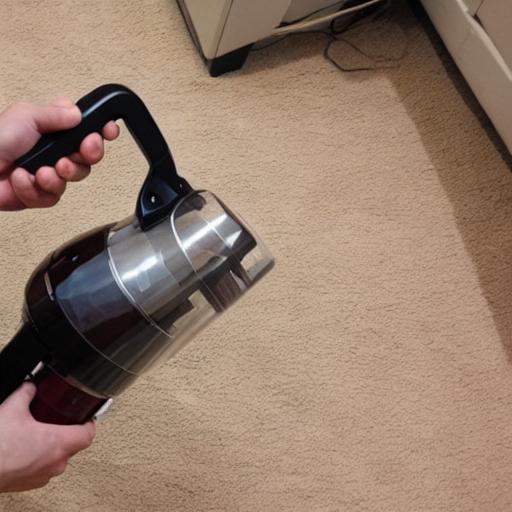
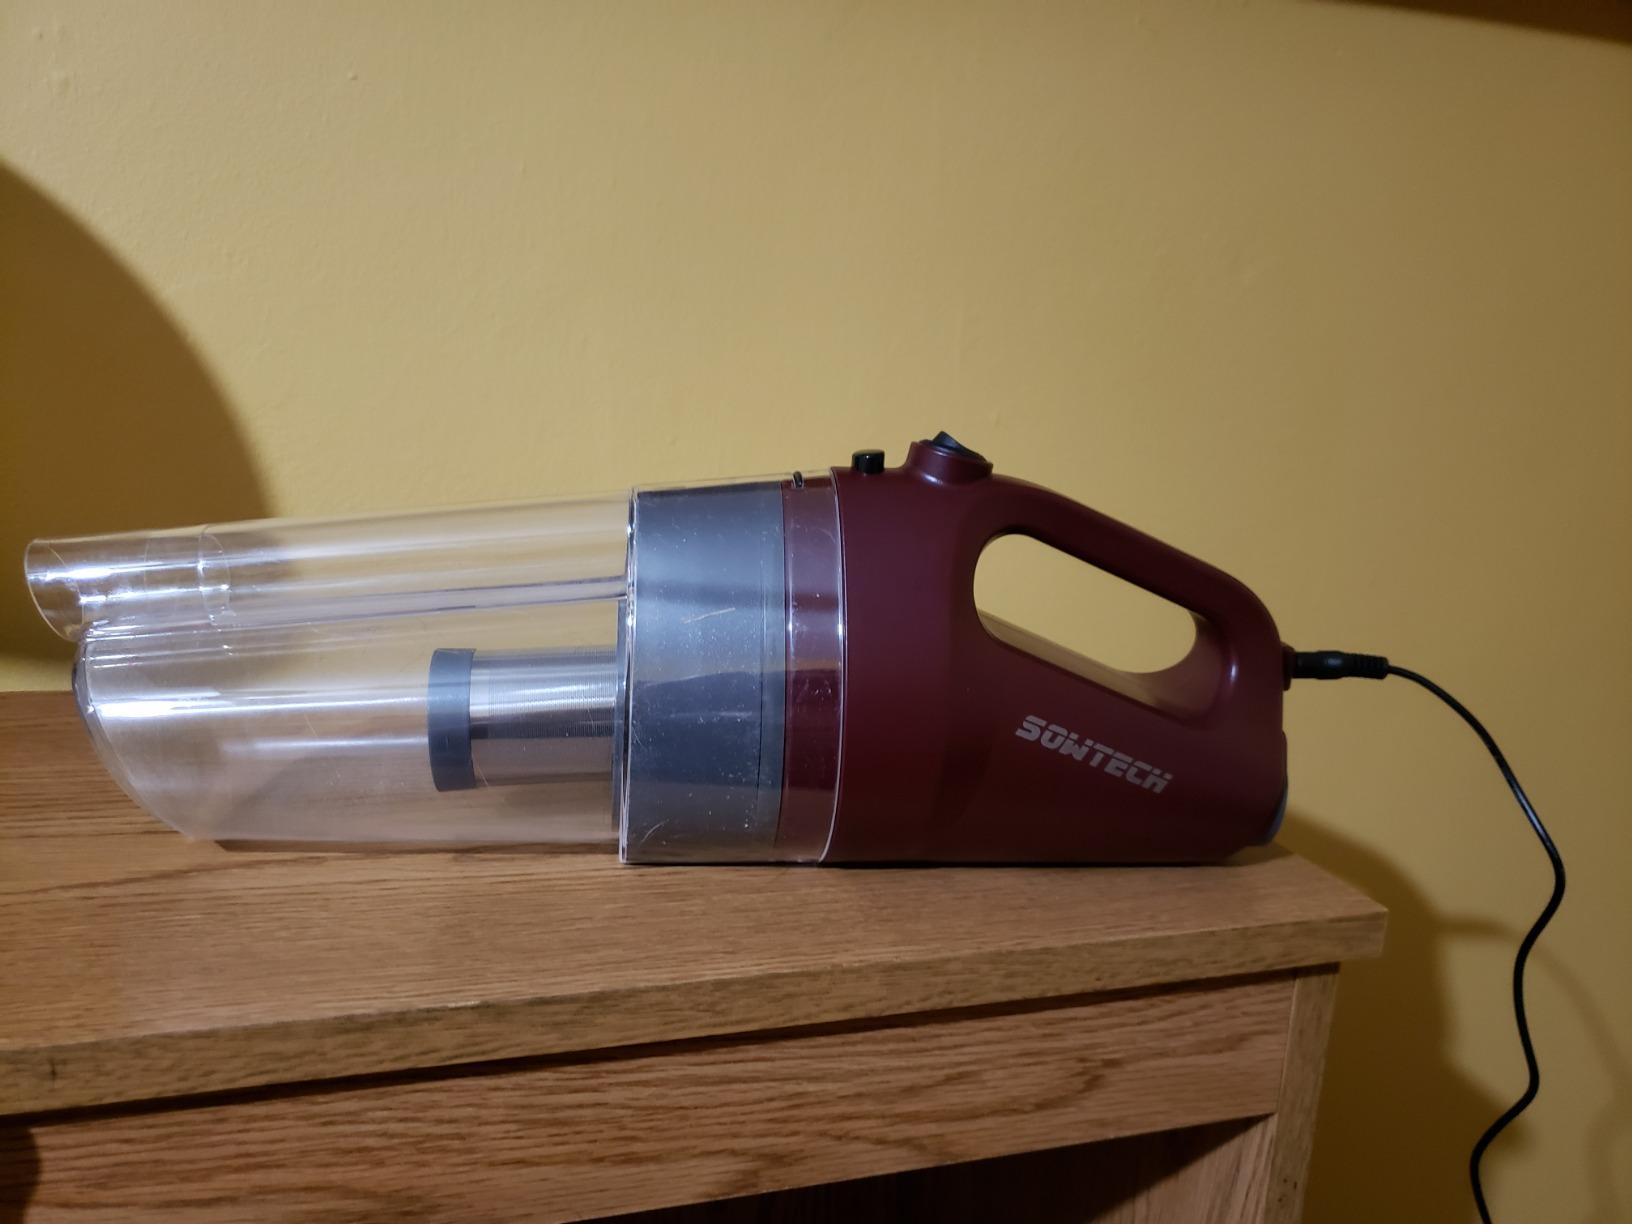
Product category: items_vacuum
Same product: no